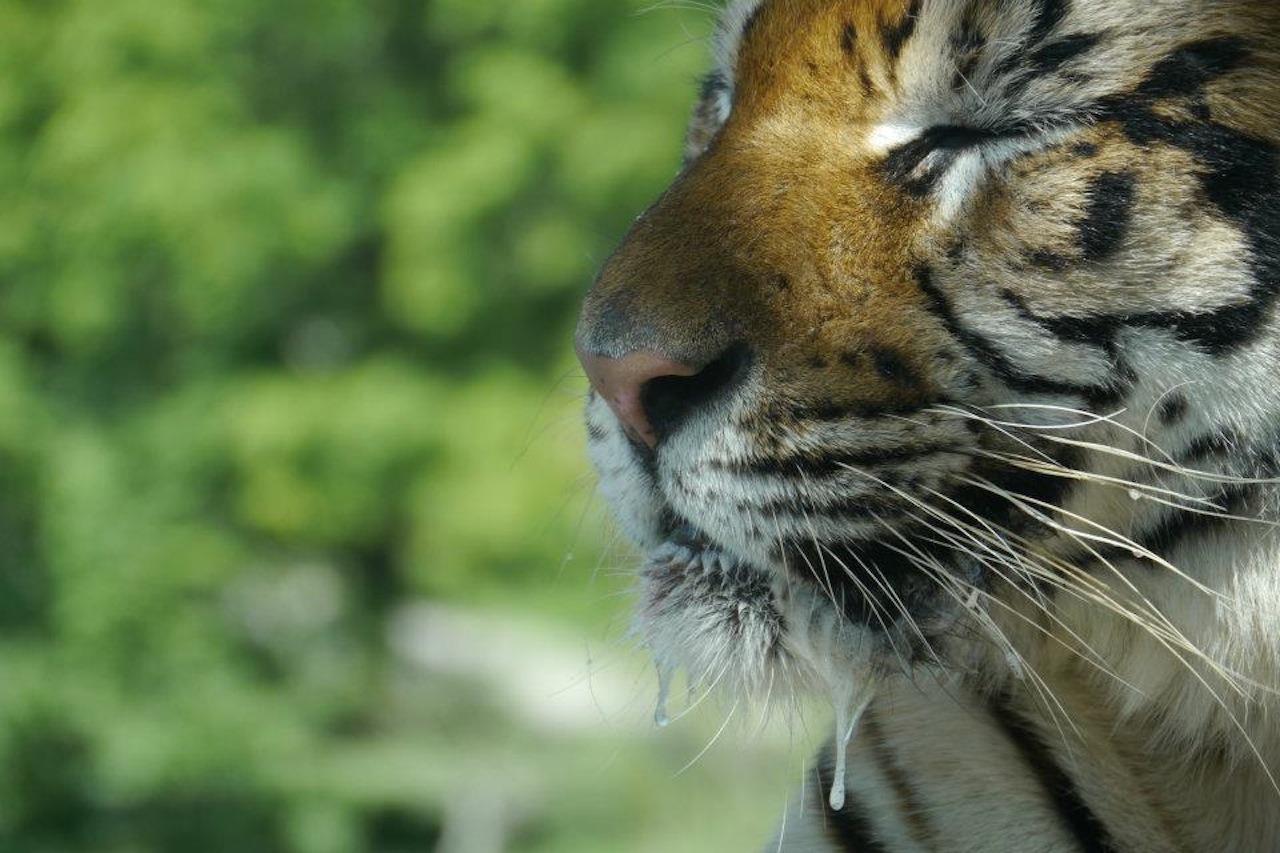
wildlife, wild, zoo, mammal, fauna, close up, whiskers, tiger, vertebrate, big cats, cat like mammal